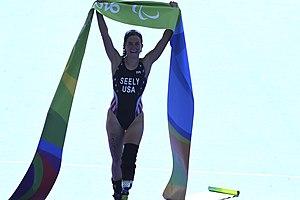
Allysa Seely née le 1ᵉʳ avril 1989 à Phoenix est une triathlète handisport américaine, double championne du monde de paratriathlon TP2 et championne paralympique PT2 en 2016.